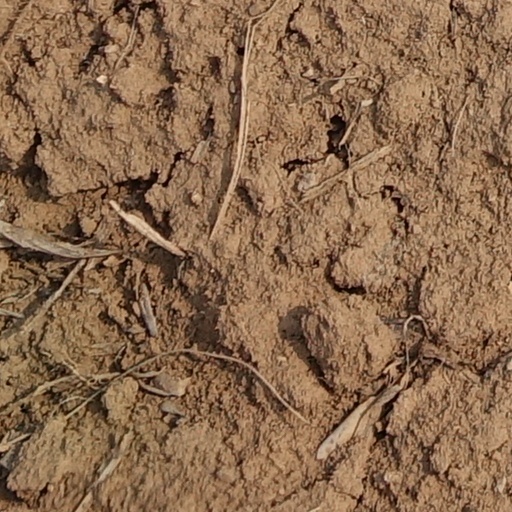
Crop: wheat